Rifling

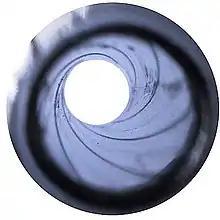
Traditional rifling of a 9 mm handgun barrel

Muskets are smoothbore, large caliber weapons using ball-shaped ammunition fired at relatively low velocity. Due to the high cost, great difficulty of precision manufacturing, and the need to load readily and speedily from the muzzle, musket balls were generally a loose fit in the barrels. Consequently, on firing the balls would often bounce off the sides of the barrel when fired and the final destination after leaving the muzzle was less predictable. This was countered when accuracy was more important, for example when hunting, by using a tighter-fitting combination of a closer-to-bore-sized ball and a patch. The accuracy was improved, but still not reliable for precision shooting over long distances.